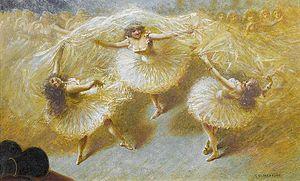
Vus par en haut, vus par en bas